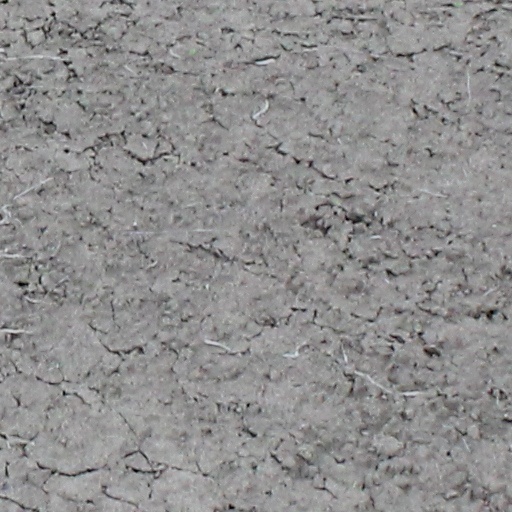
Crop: wheat